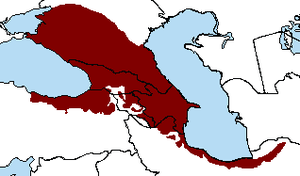
Carte du hotspot Caucase vu par CI
Avec sa situation de zone tampon entre l'Europe orientale, la méditerranée et l'Asie occidentale, la chaîne du Caucase possède une biodiversité particulièrement riche, ce qui lui vaut d'être classée comme un point chaud de biodiversité par le Conservation International.